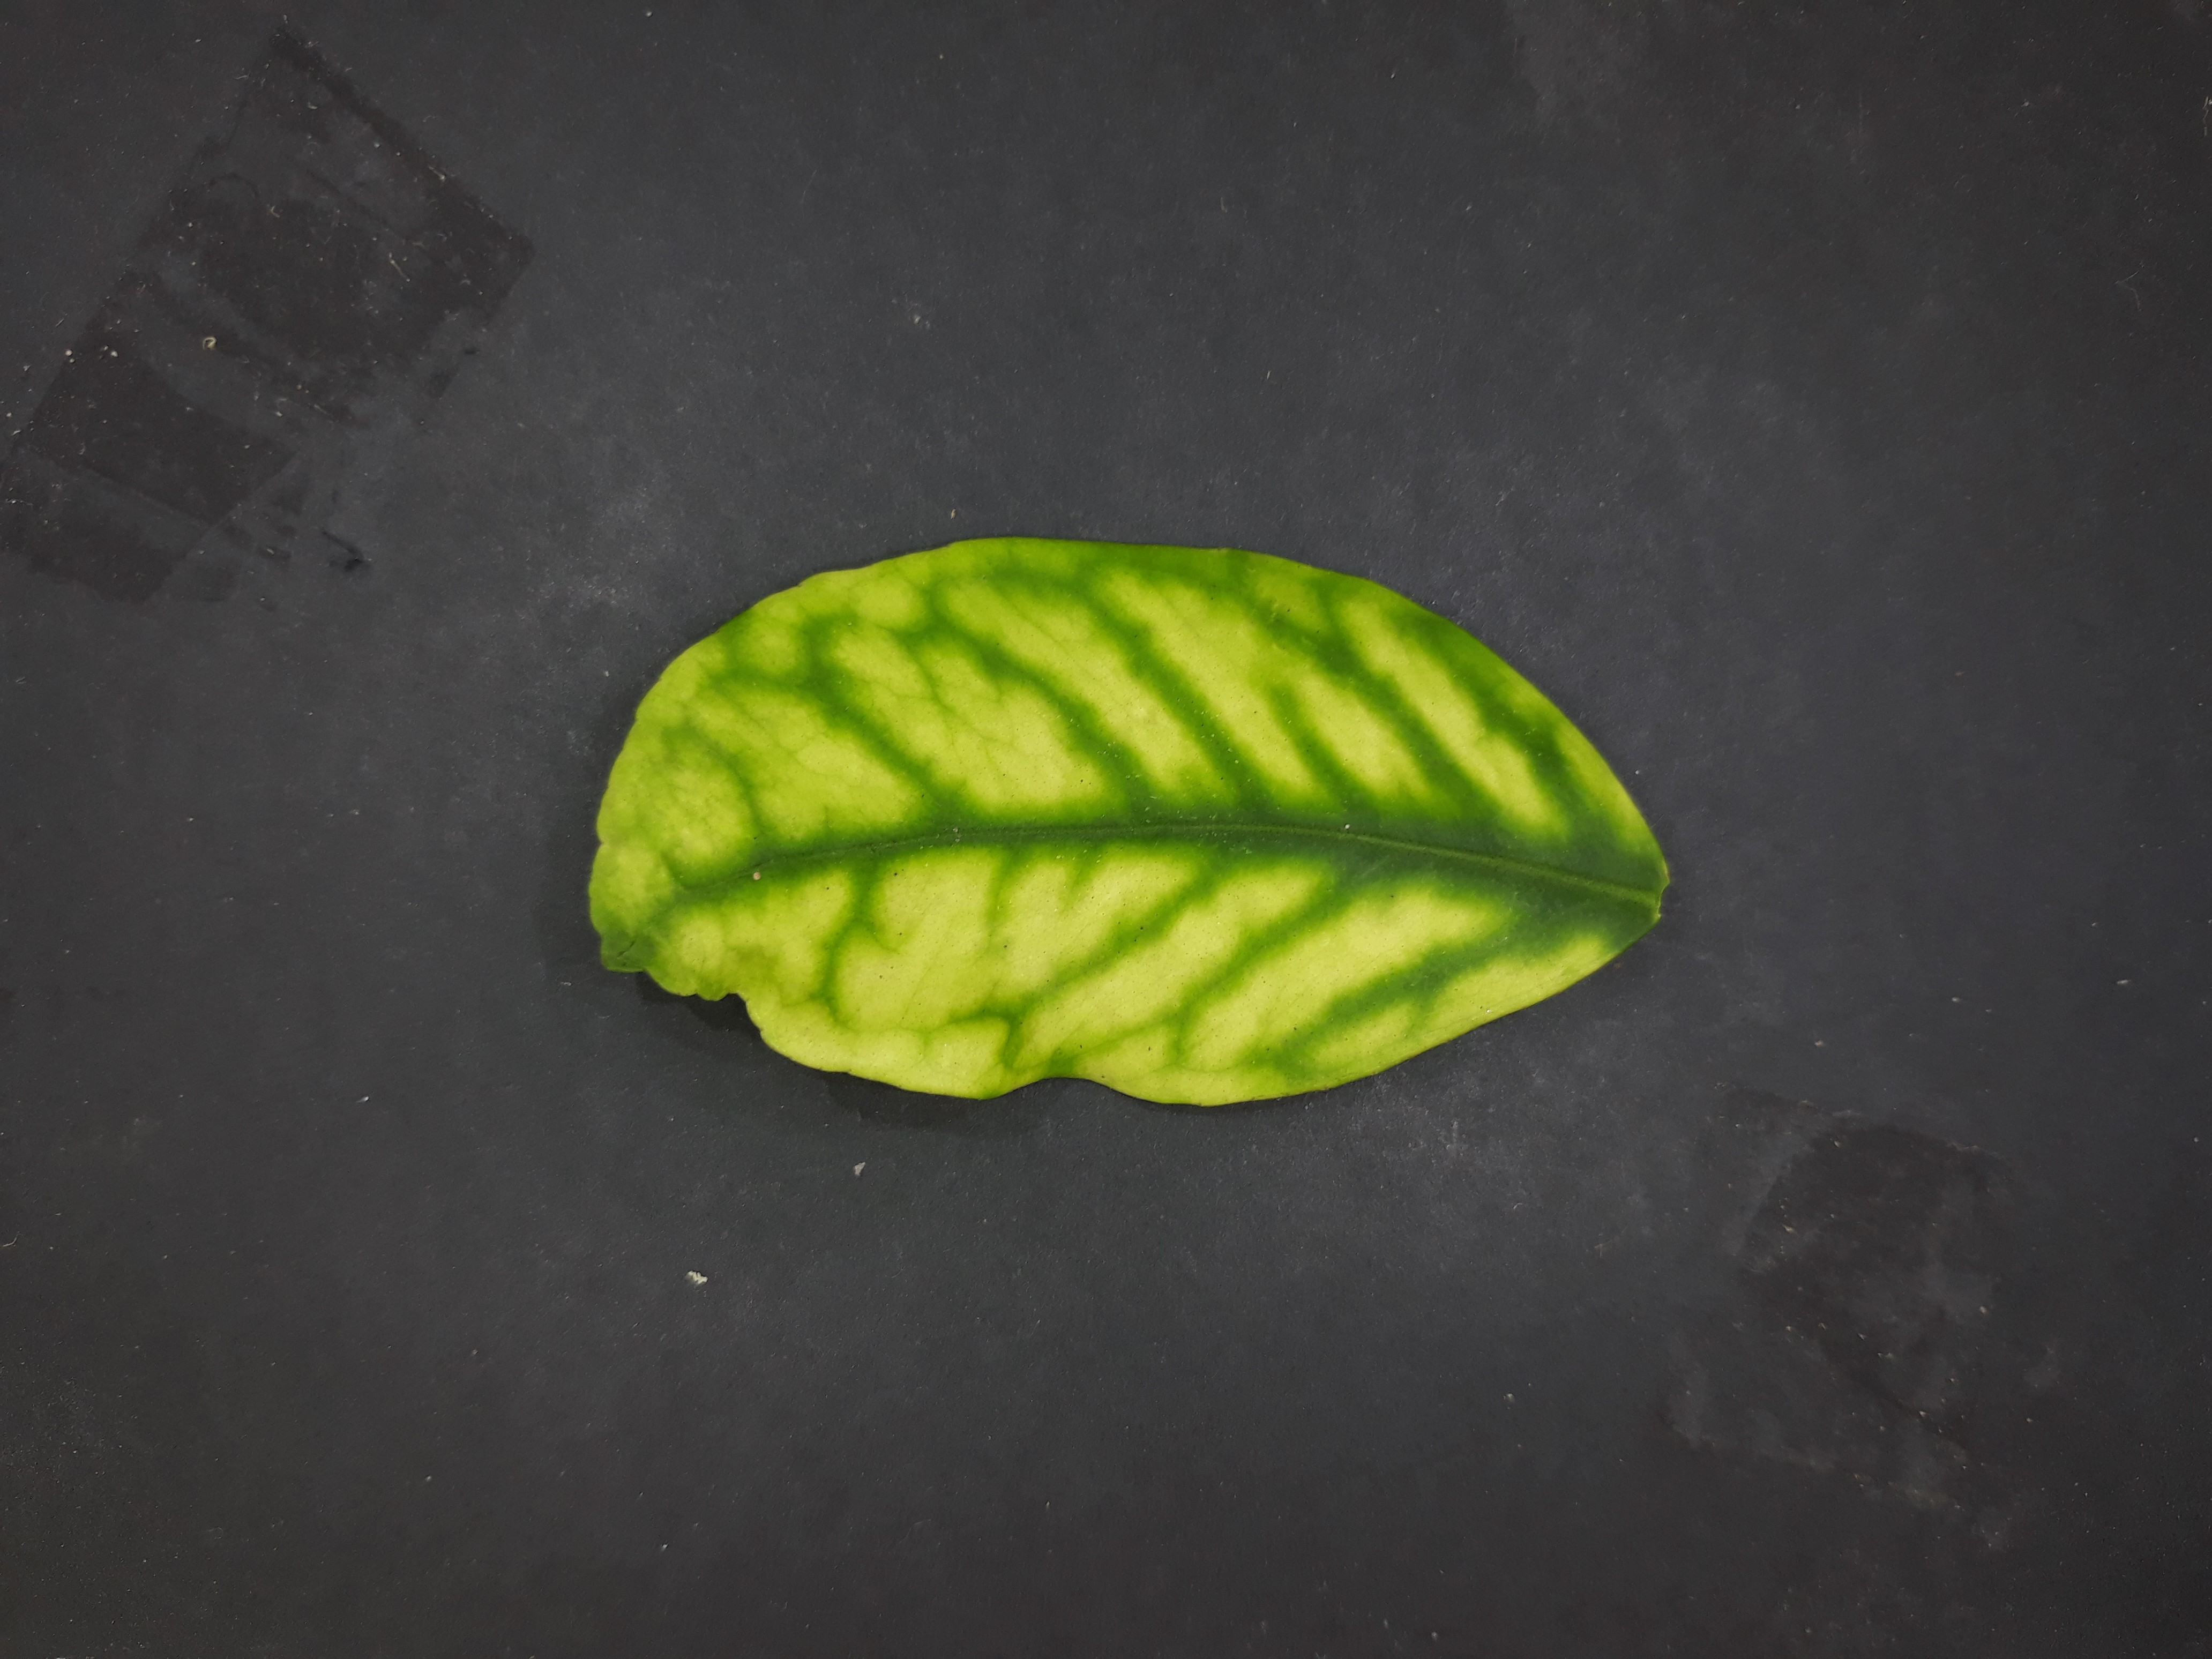
Label: Zinc deficiency (Zn)